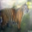
Label: tiger